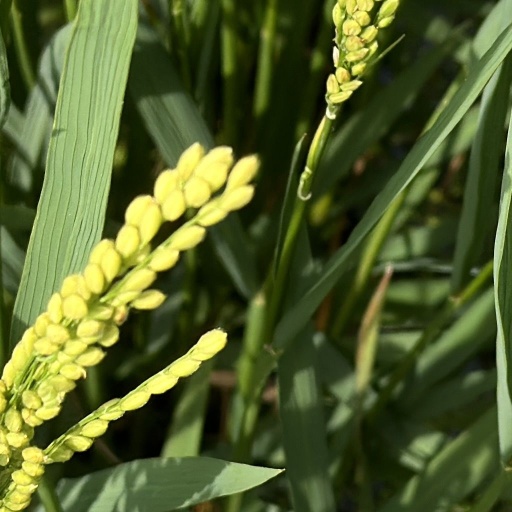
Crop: rice